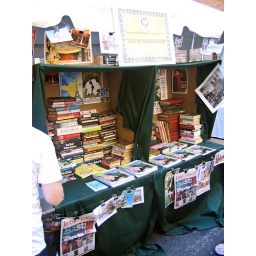
A bouquiniste. You will see these tiny antique book stores all along the Seine river in Paris.